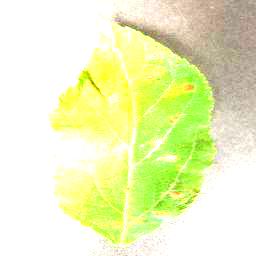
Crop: apple
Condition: cedar_rust